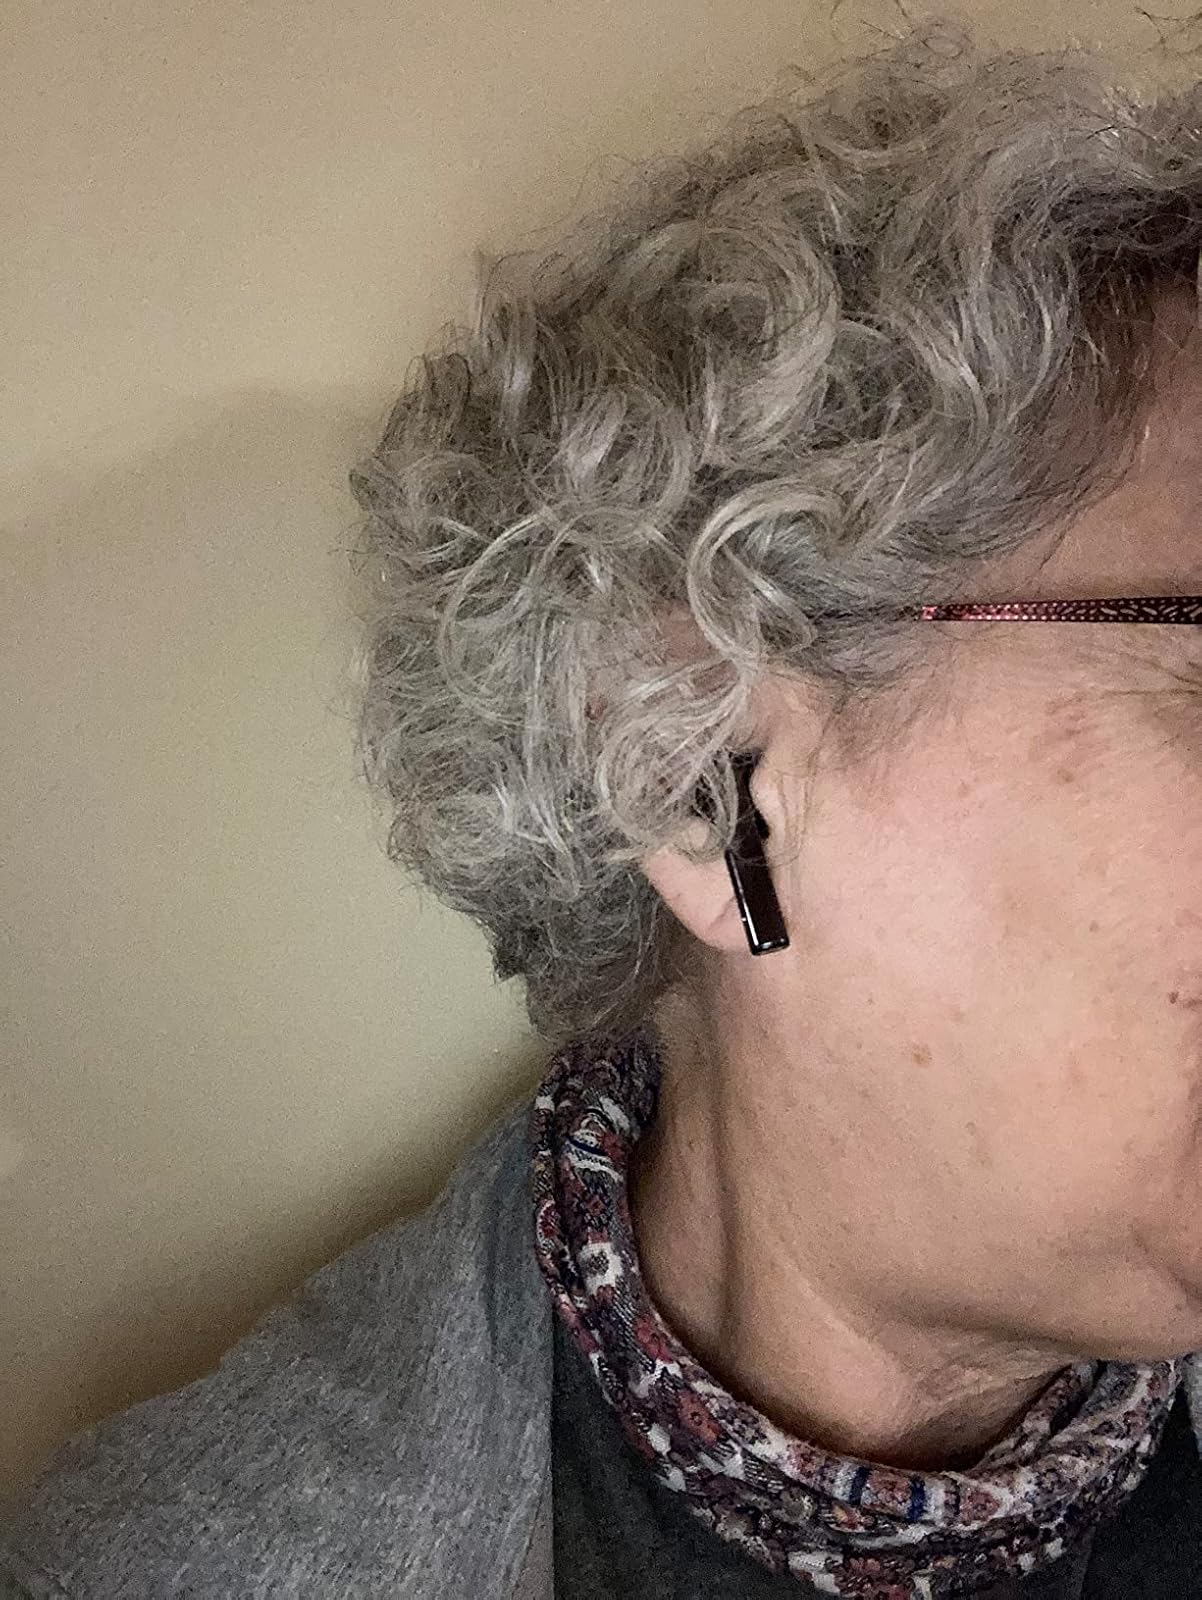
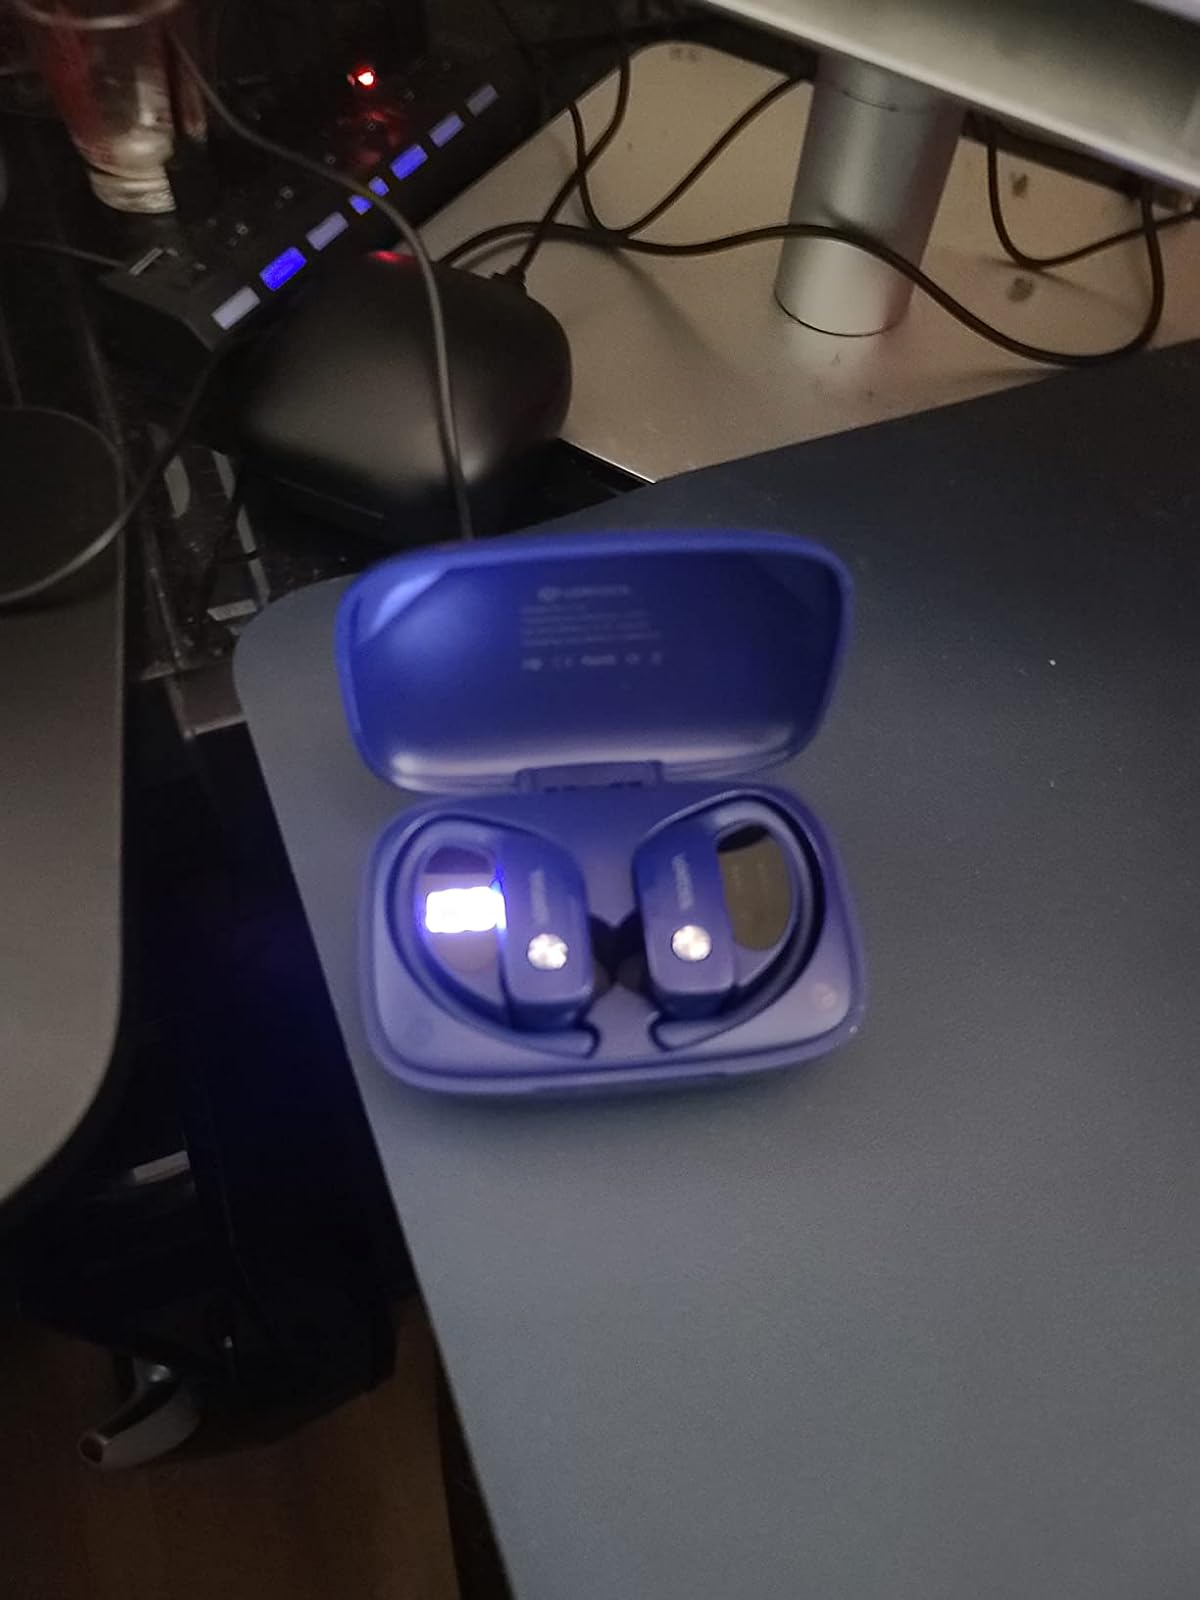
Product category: earbuds
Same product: no